2012 Stanley Cup Final

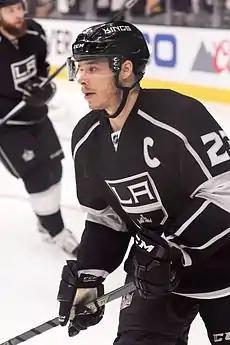
Dustin Brown captained the Kings to the first championship in franchise history

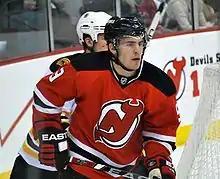
Zach Parise captained the Devils to their first Stanley Cup Final appearance since their 2003 victory

The 2012 Stanley Cup was presented to Los Angeles Kings captain Dustin Brown by NHL Commissioner Gary Bettman, following the Kings 6–1 win over the New Jersey Devils in the sixth game of the finals.